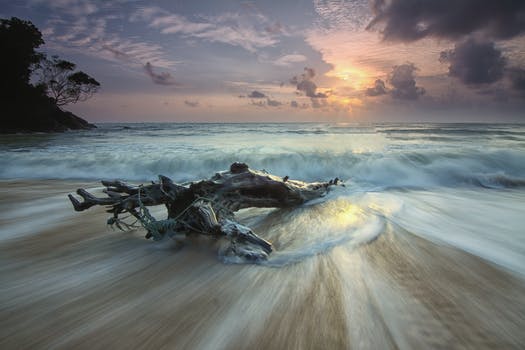
Label: No Watermark